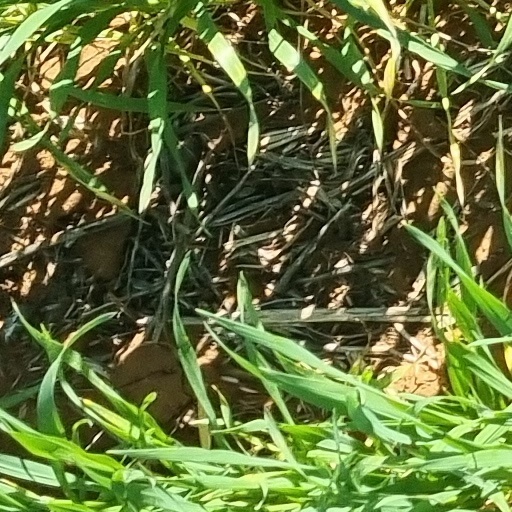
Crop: wheat